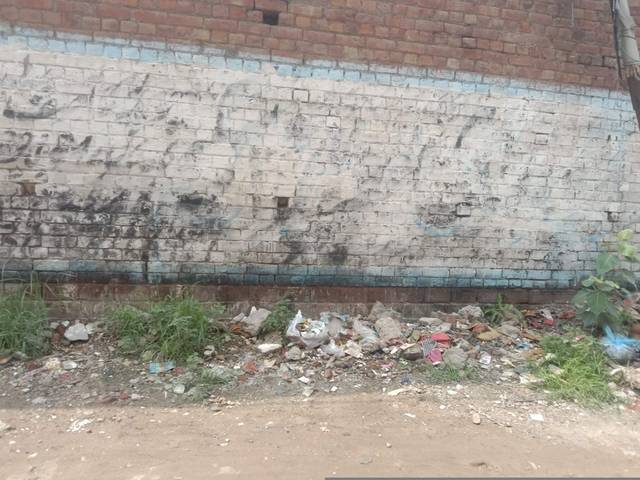
Region: Pakistan
Coordinates: 31.569, 74.391